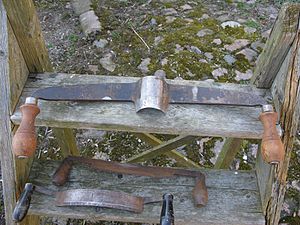
Meddraghøvl
Meddragshøvl set hos John Kuntze i Snesere, Sjælland.
Meddragshøvl
En meddragshøvl er nærmest en form for båndkniv.